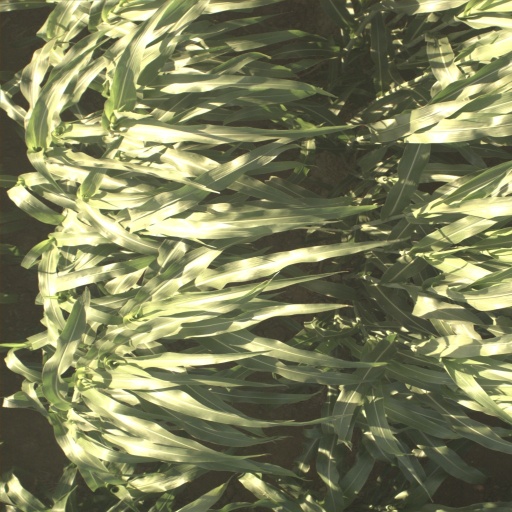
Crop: sorghum